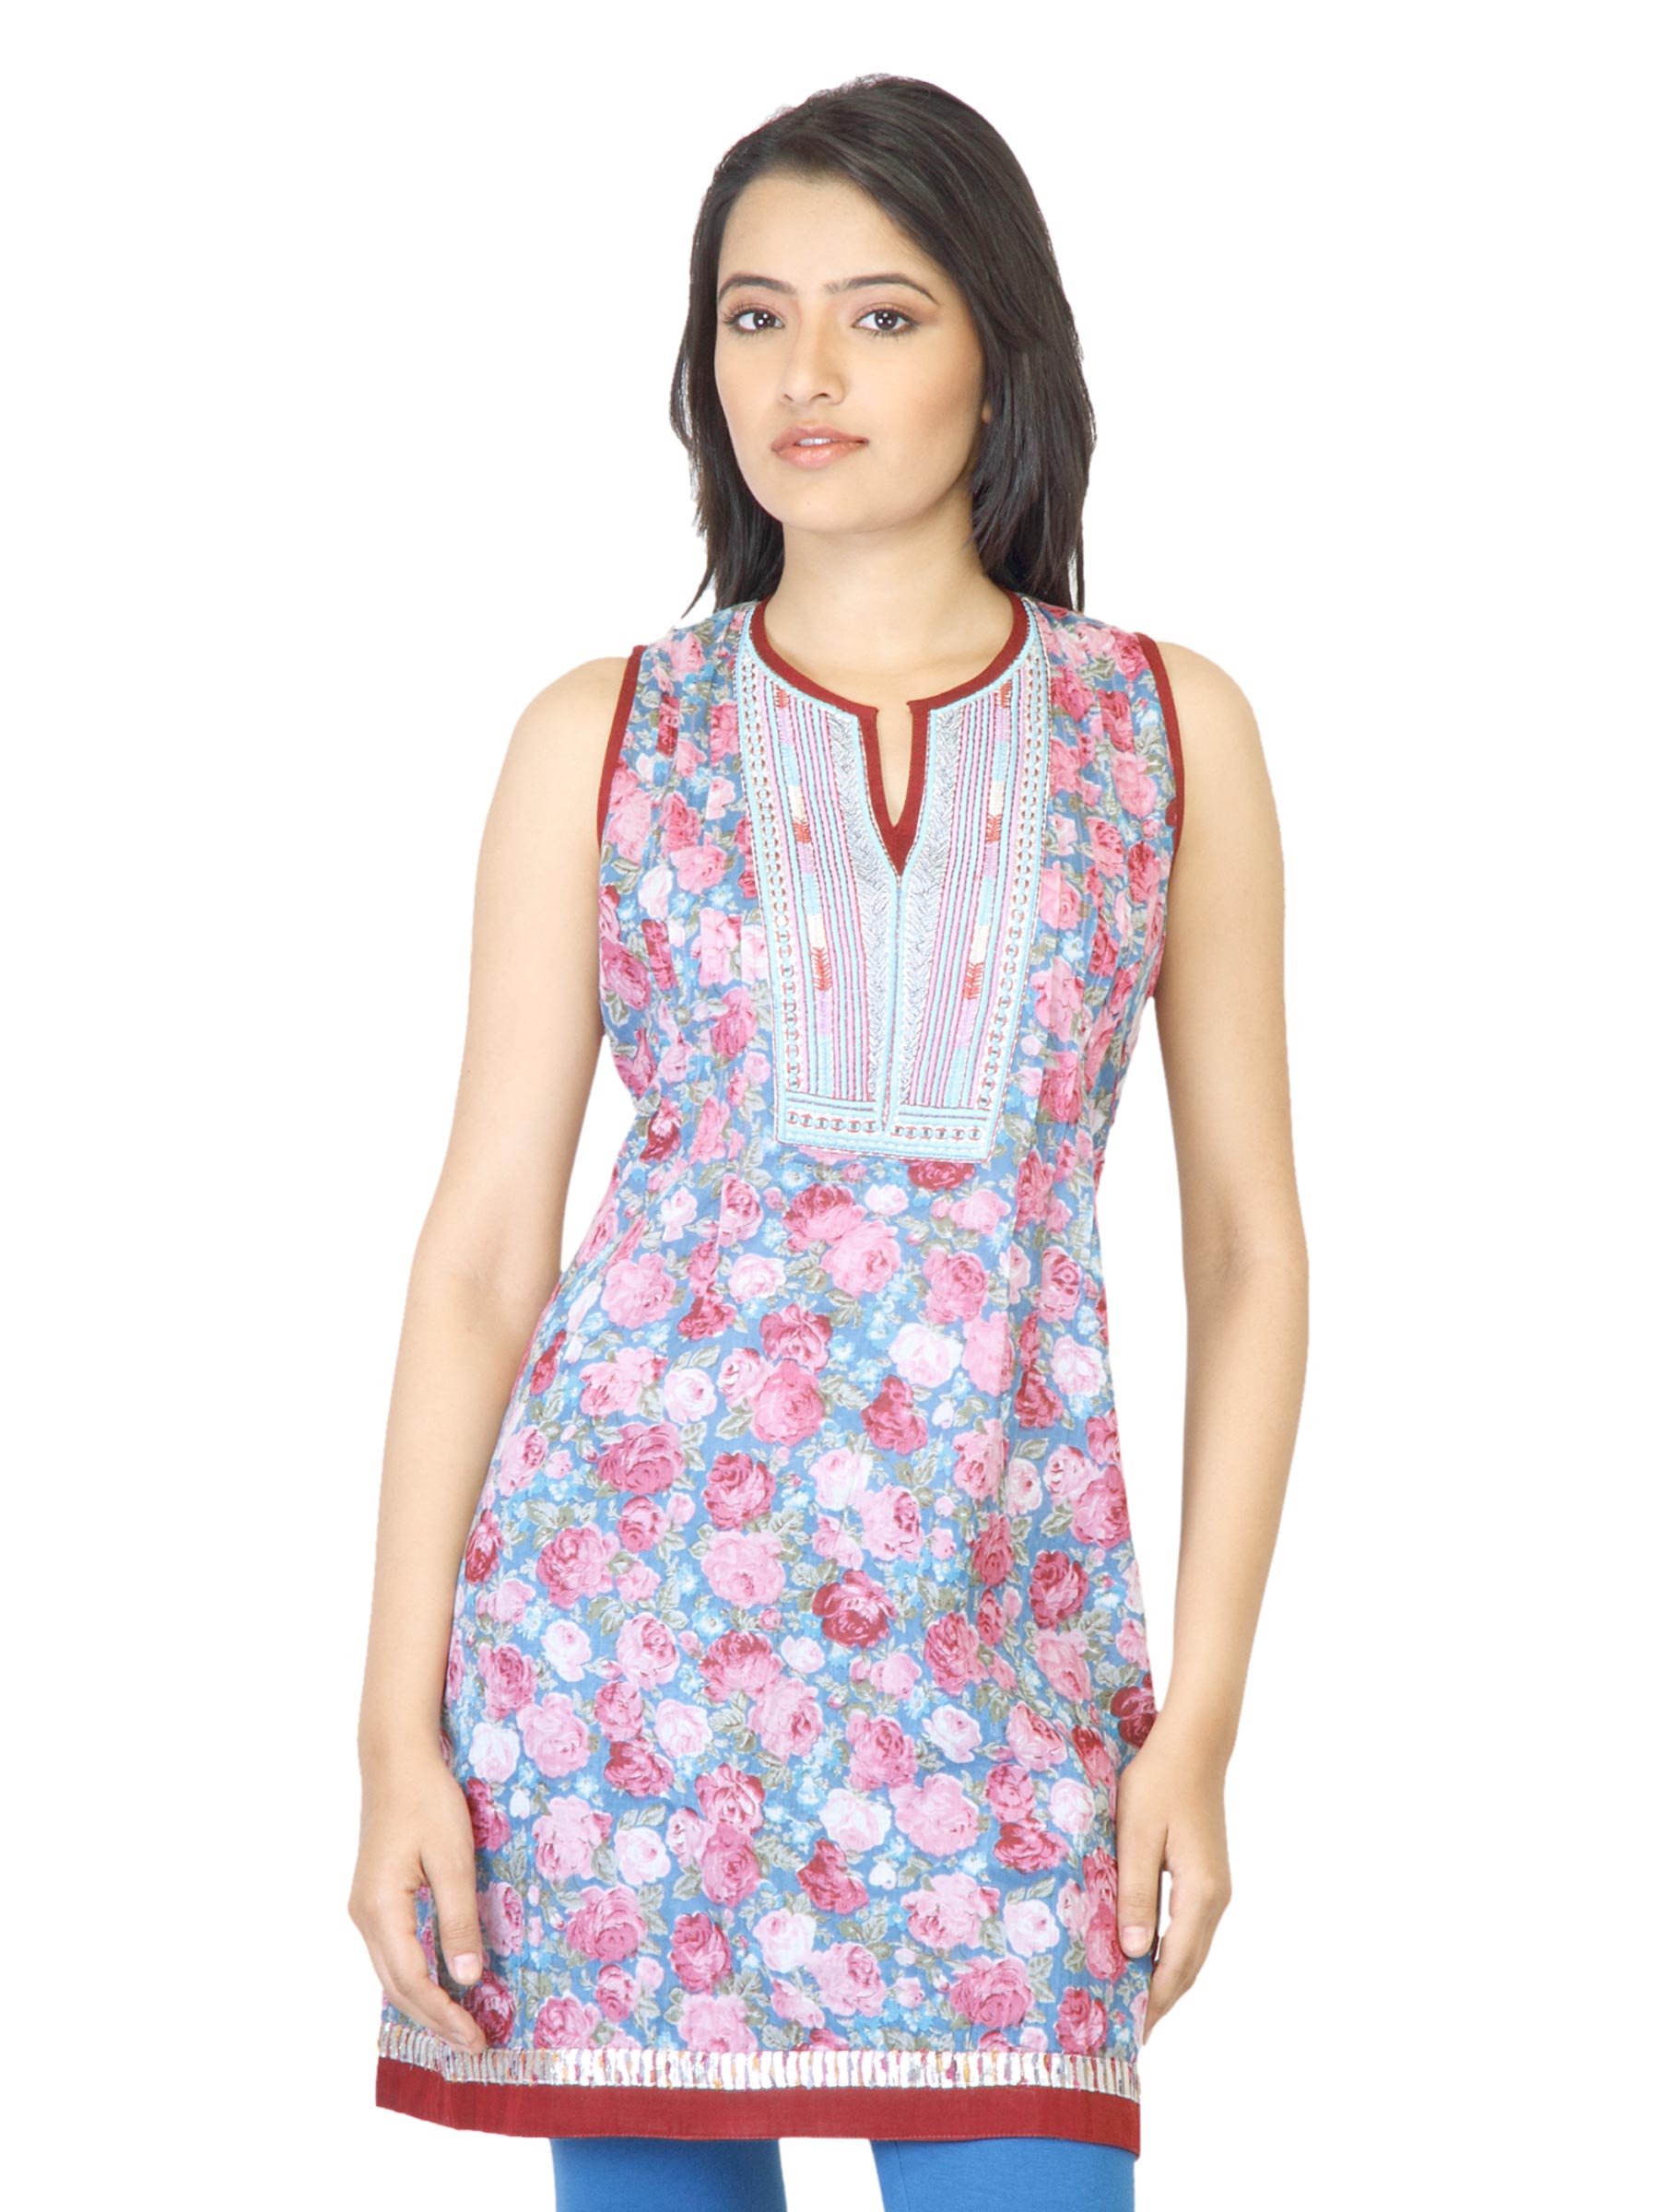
Aneri Women Juhi Blue Kurti
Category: Apparel / Topwear / Kurtis
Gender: Women
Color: Blue
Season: Fall 2011
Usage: Ethnic